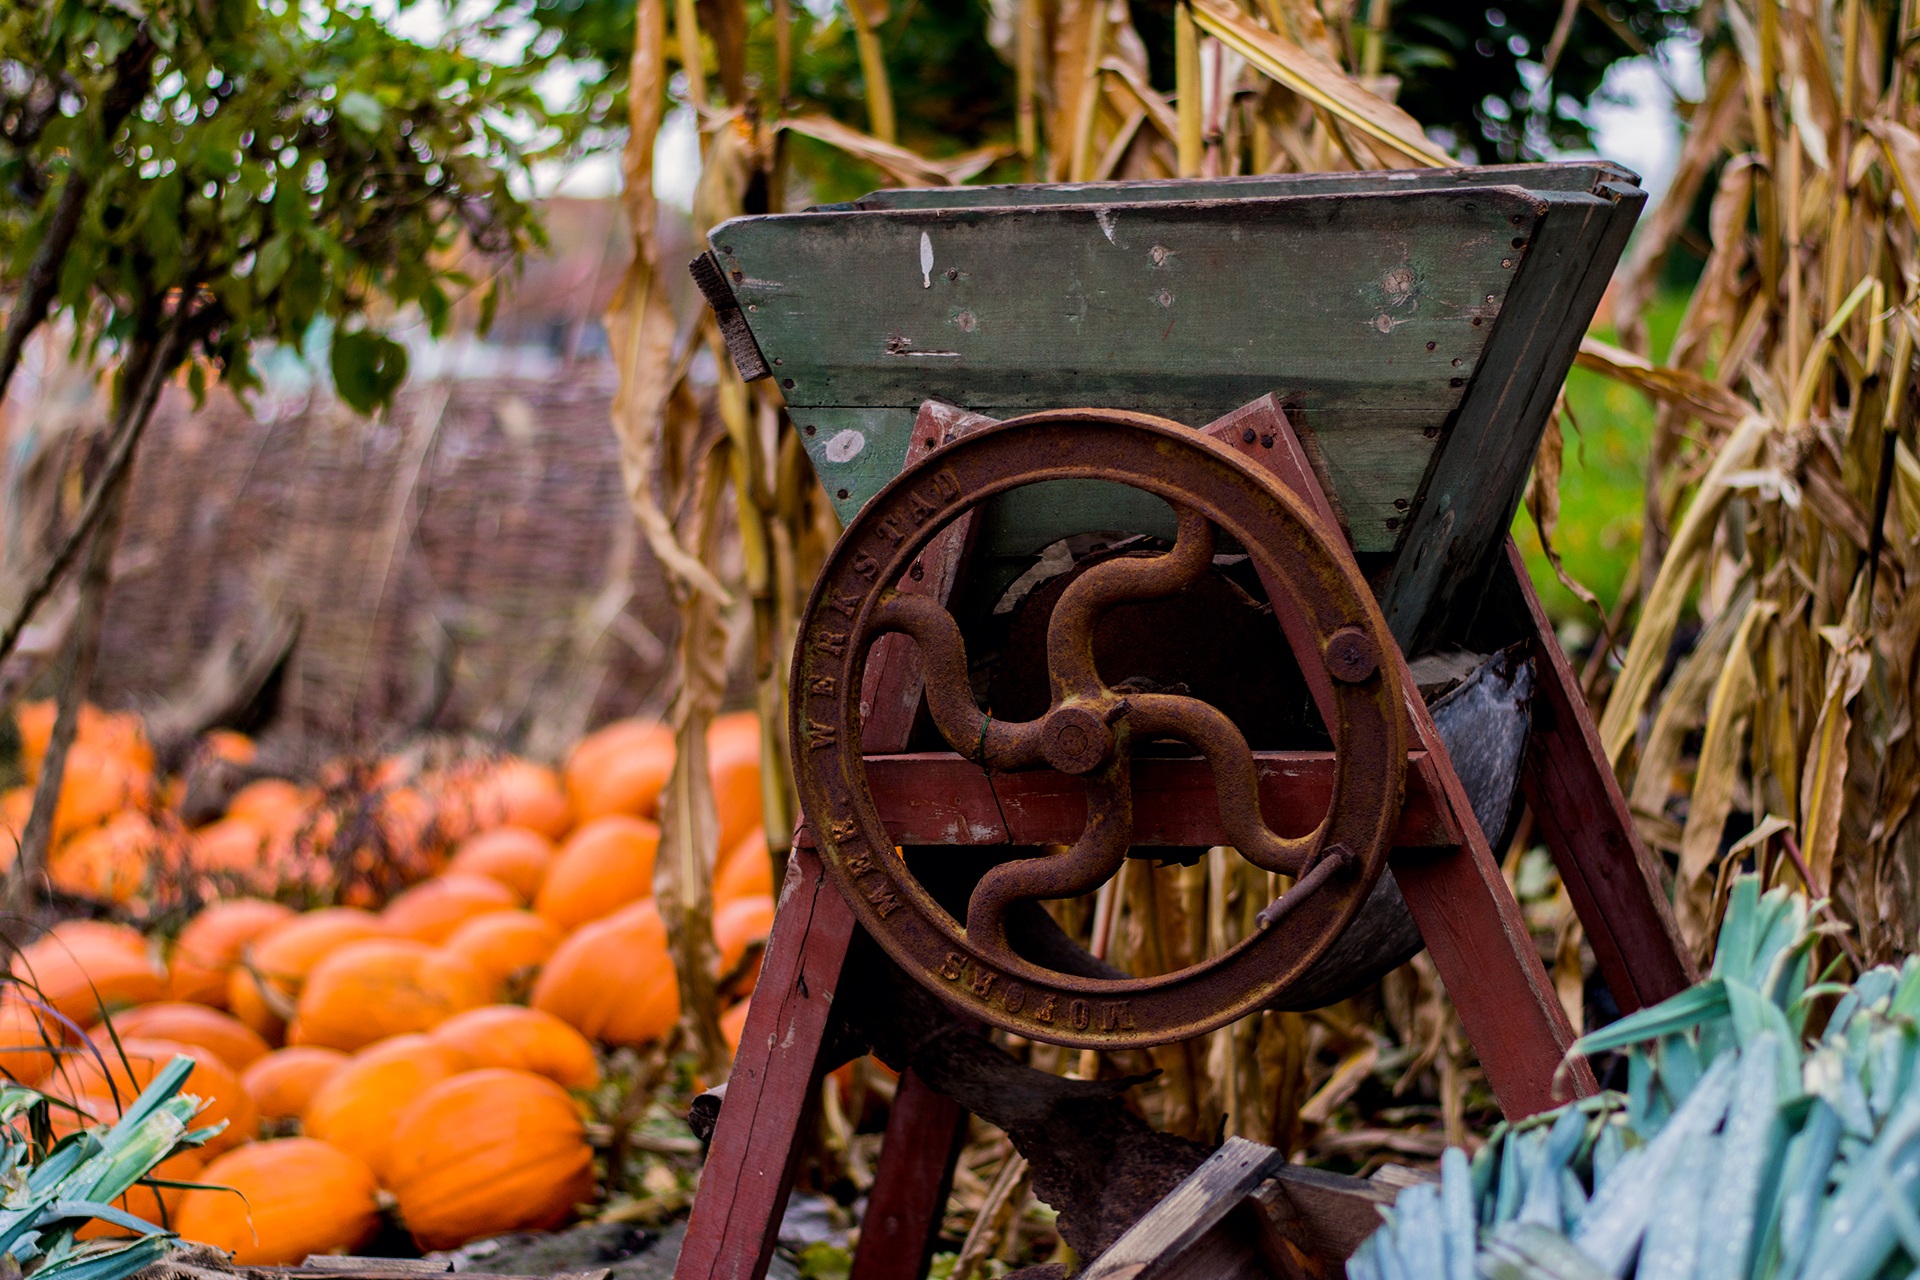
flower, spring, produce, autumn, pumpkin, halloween, season, man made object